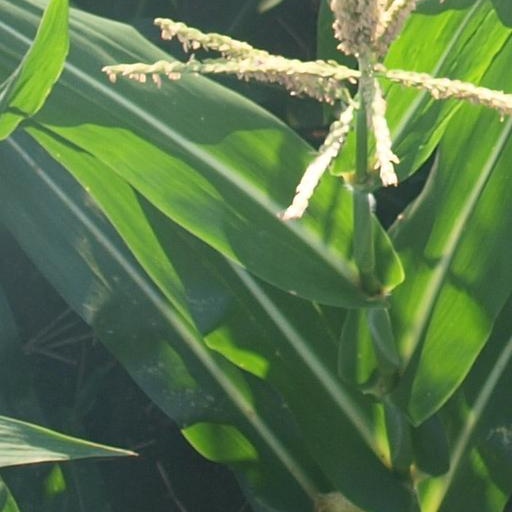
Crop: maize; corn